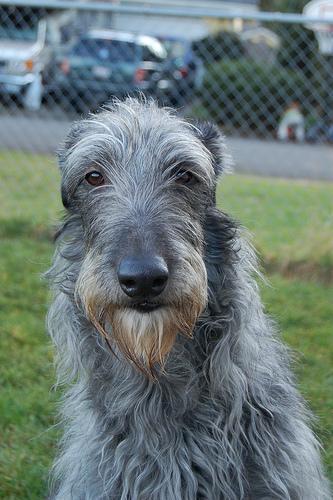
Scottish_deerhound